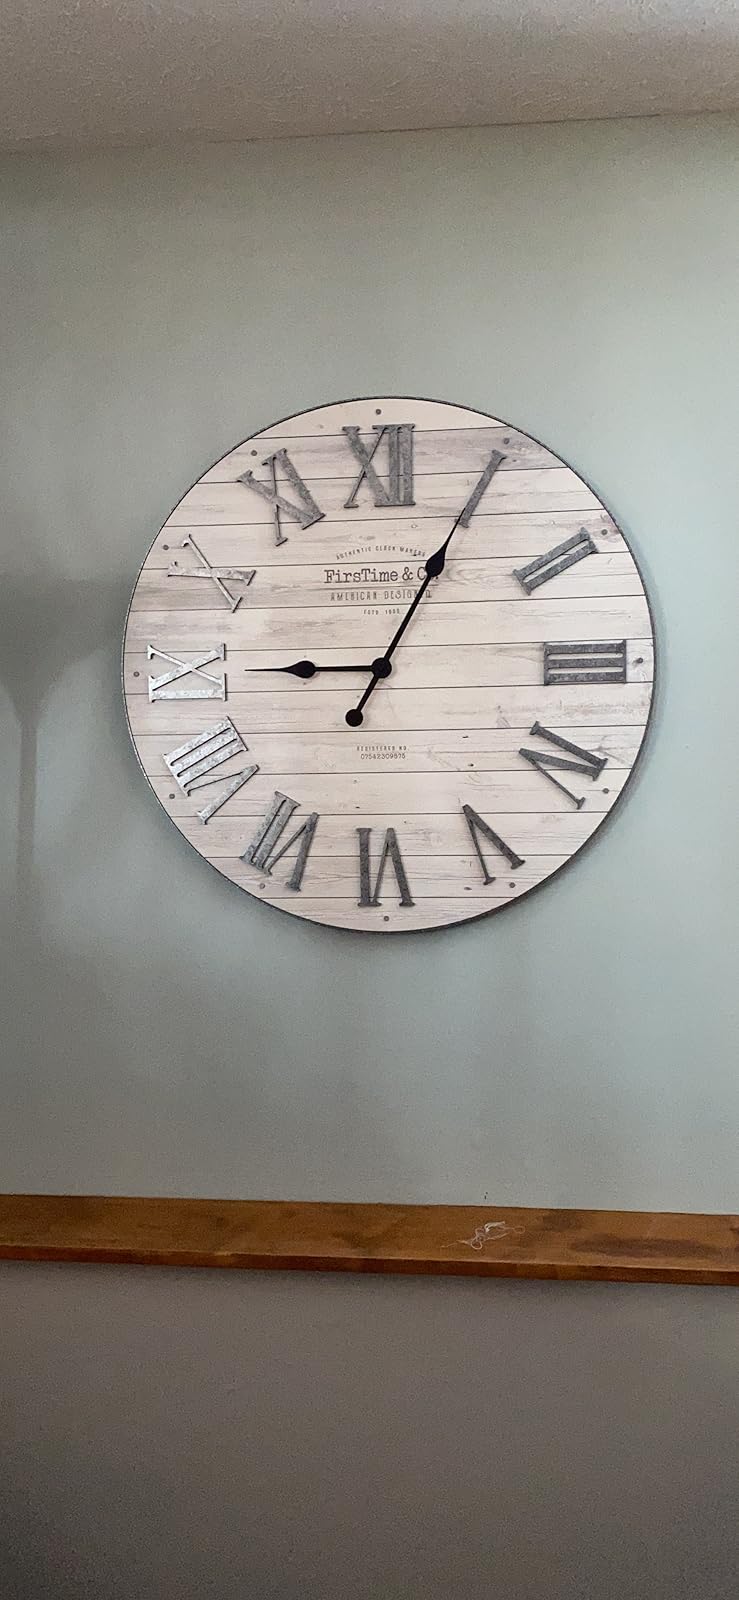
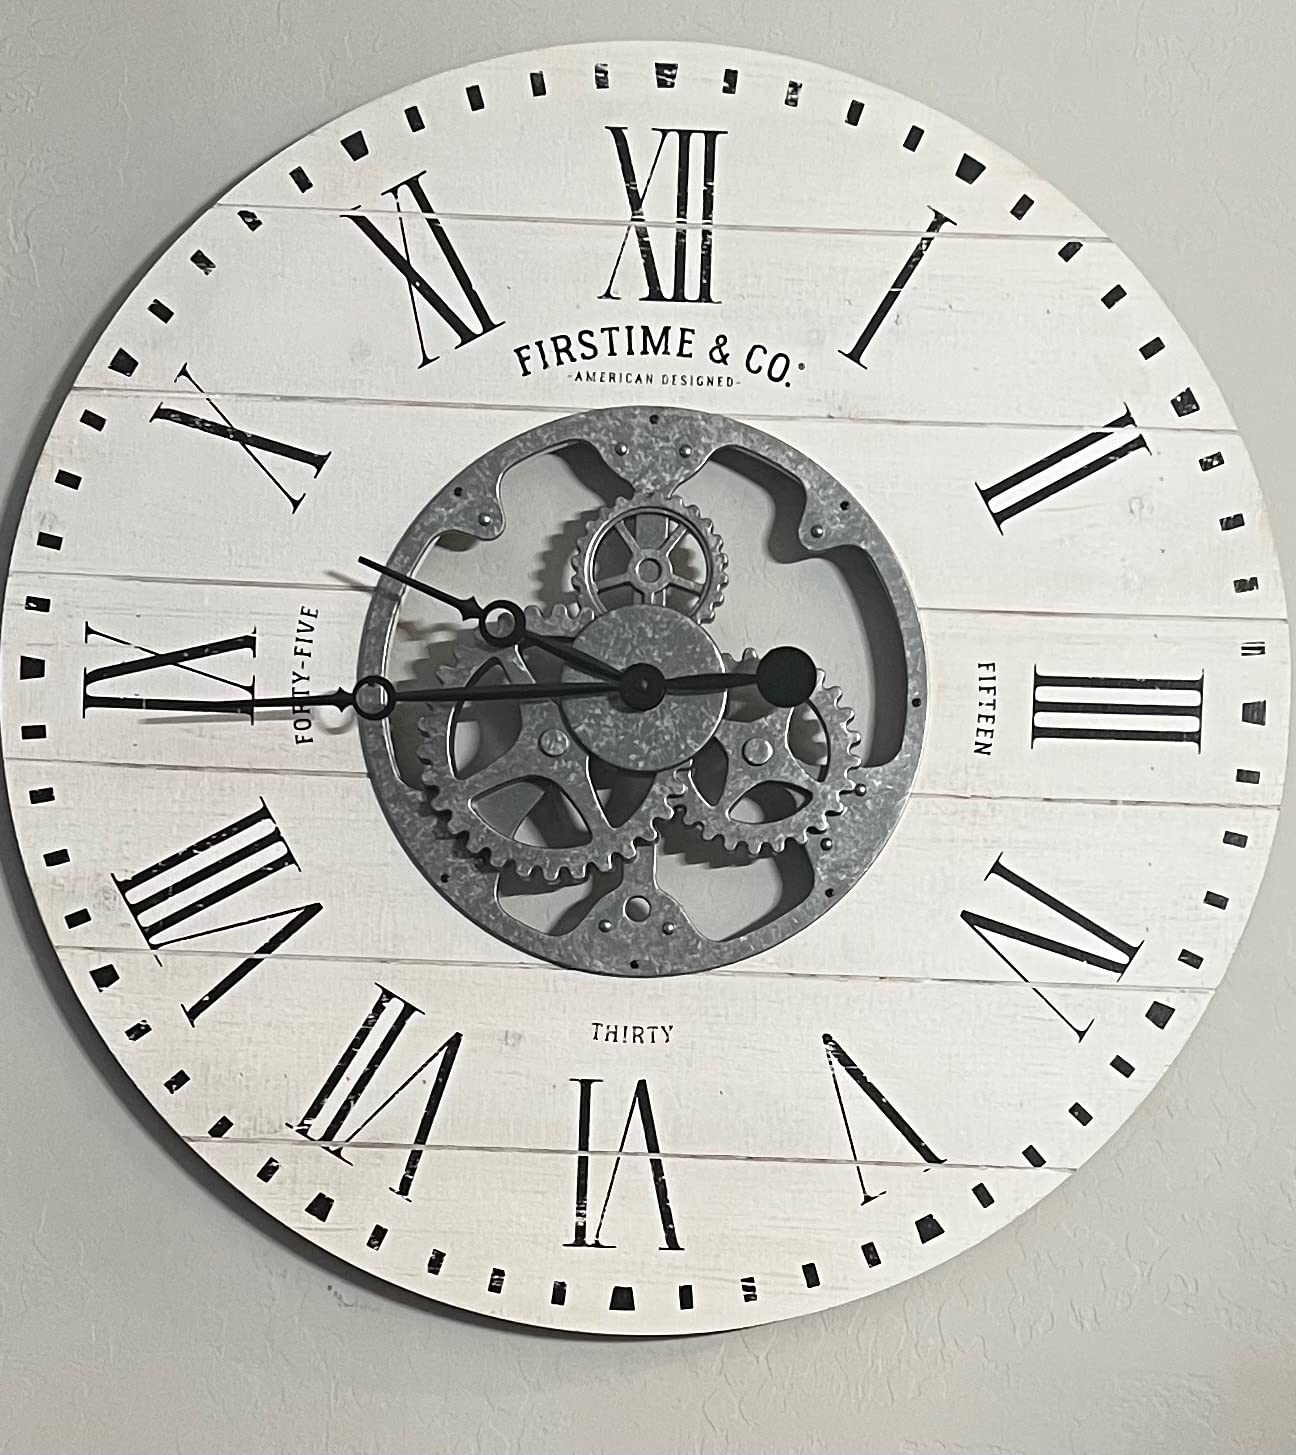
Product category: clock
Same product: no